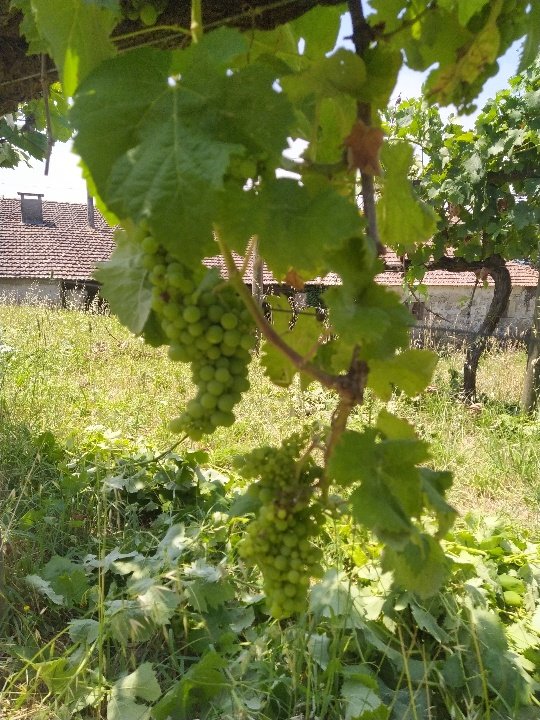
Berries visible: 123
Grape clusters: 2